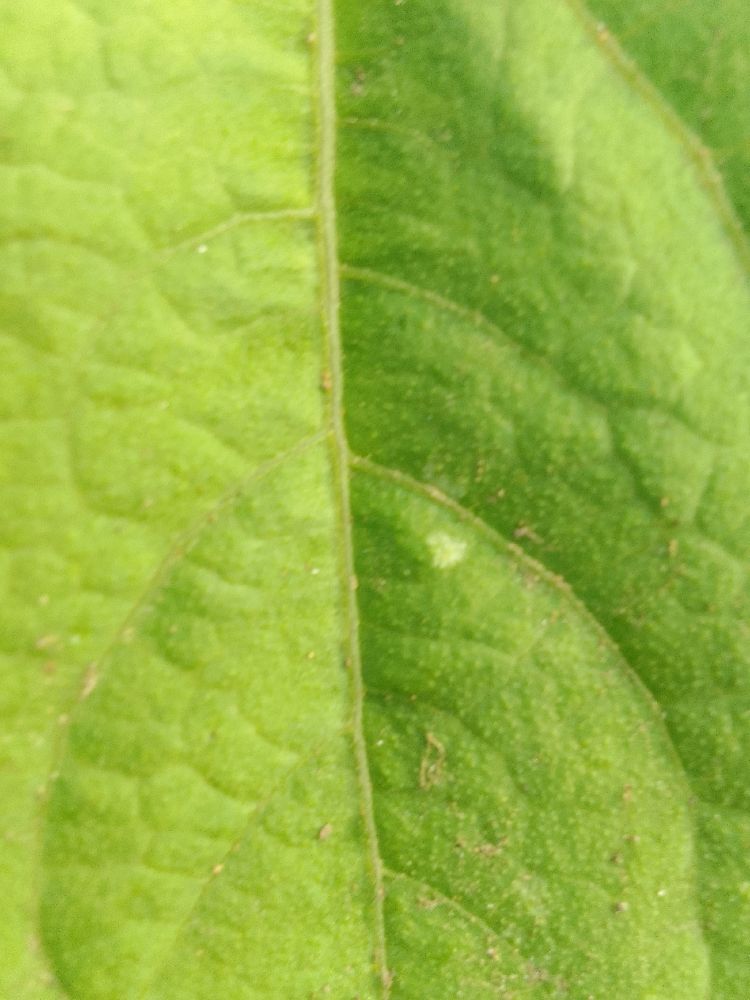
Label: healthy